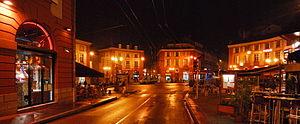
Panorama de la place Denis Dussoubs à Limoges (Haute-Vienne, France).
"L'architecture ordonnancée est la disposition organisée et harmonieuse du front bâti d'un ensemble architectural. Elle est utilisée pour la construction de bâtiments ayant des propriétaires différents, mais dont le dessin des façades est soit confié à un seul architecte, soit soumis à un code d'urbanisme, afin de préserver l'équilibre et l'harmonie générale. L'intérieur des édifices est laissé libre de contraintes et peut être réalisé par des architectes ou maître d’œuvre différents. On parle également ""d'architecture à programme"".
La place Denis-Dussoubs est une place circulaire, créée en 1712, et aujourd’hui lieu de la vie nocturne de Limoges.
Place Denis Dussoubs